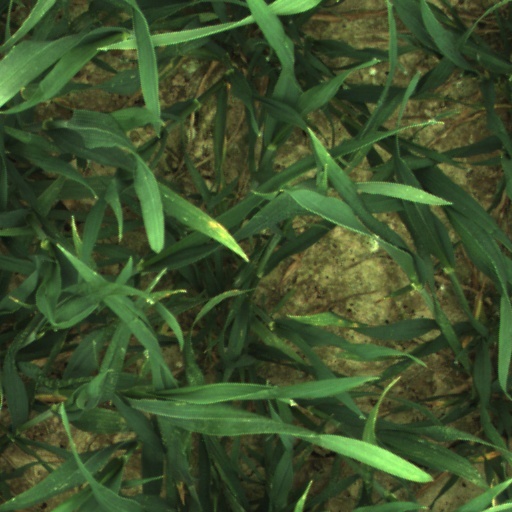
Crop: wheat